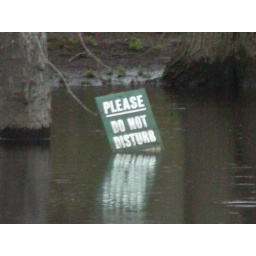
I'm imagining a fish down below waving the &amp;quot;do not disturb&amp;quot; sign :-)